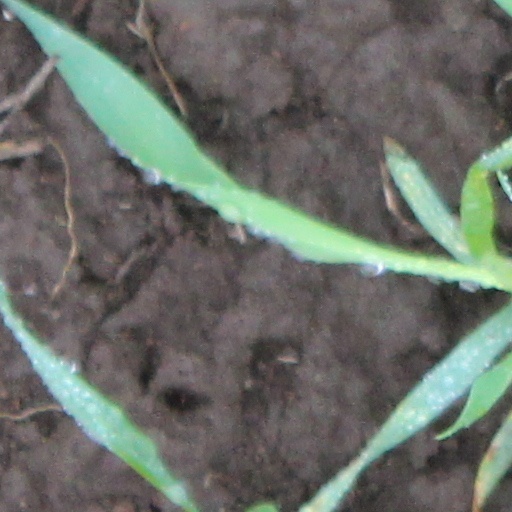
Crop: wheat